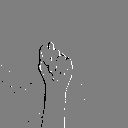
ASL letter: t